Environmental impacts of tourism in the Caribbean

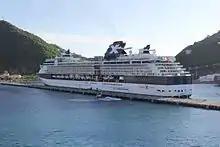
Cruise ships discharge waste into the sea

Another impact of tourism is marine pollution from cruise ships discharging waste into the sea. One single trip of a large cruise ship on average produces 210,000 gallons of sewage, 1,000,000 gallons of grey water, 125 gallons of toxic chemicals and hazardous waste, 8 tons of garbage and 25,000 gallons of oily bilge water. Although there have been attempts to regulate this kind of discharge, most of this waste is still dumped into the sea (Tourism in the Caribbean, Duval 2004). Some cruise ships are managing their waste by reducing the impact through advanced sewage systems, shipboard recycling programs, and increased use of biodegradable alternatives to plastic. However, their industry has increased about 60% from the 1980s to 2003. Therefore, they reduce the damage of their discharge but increase the quantity discharged.